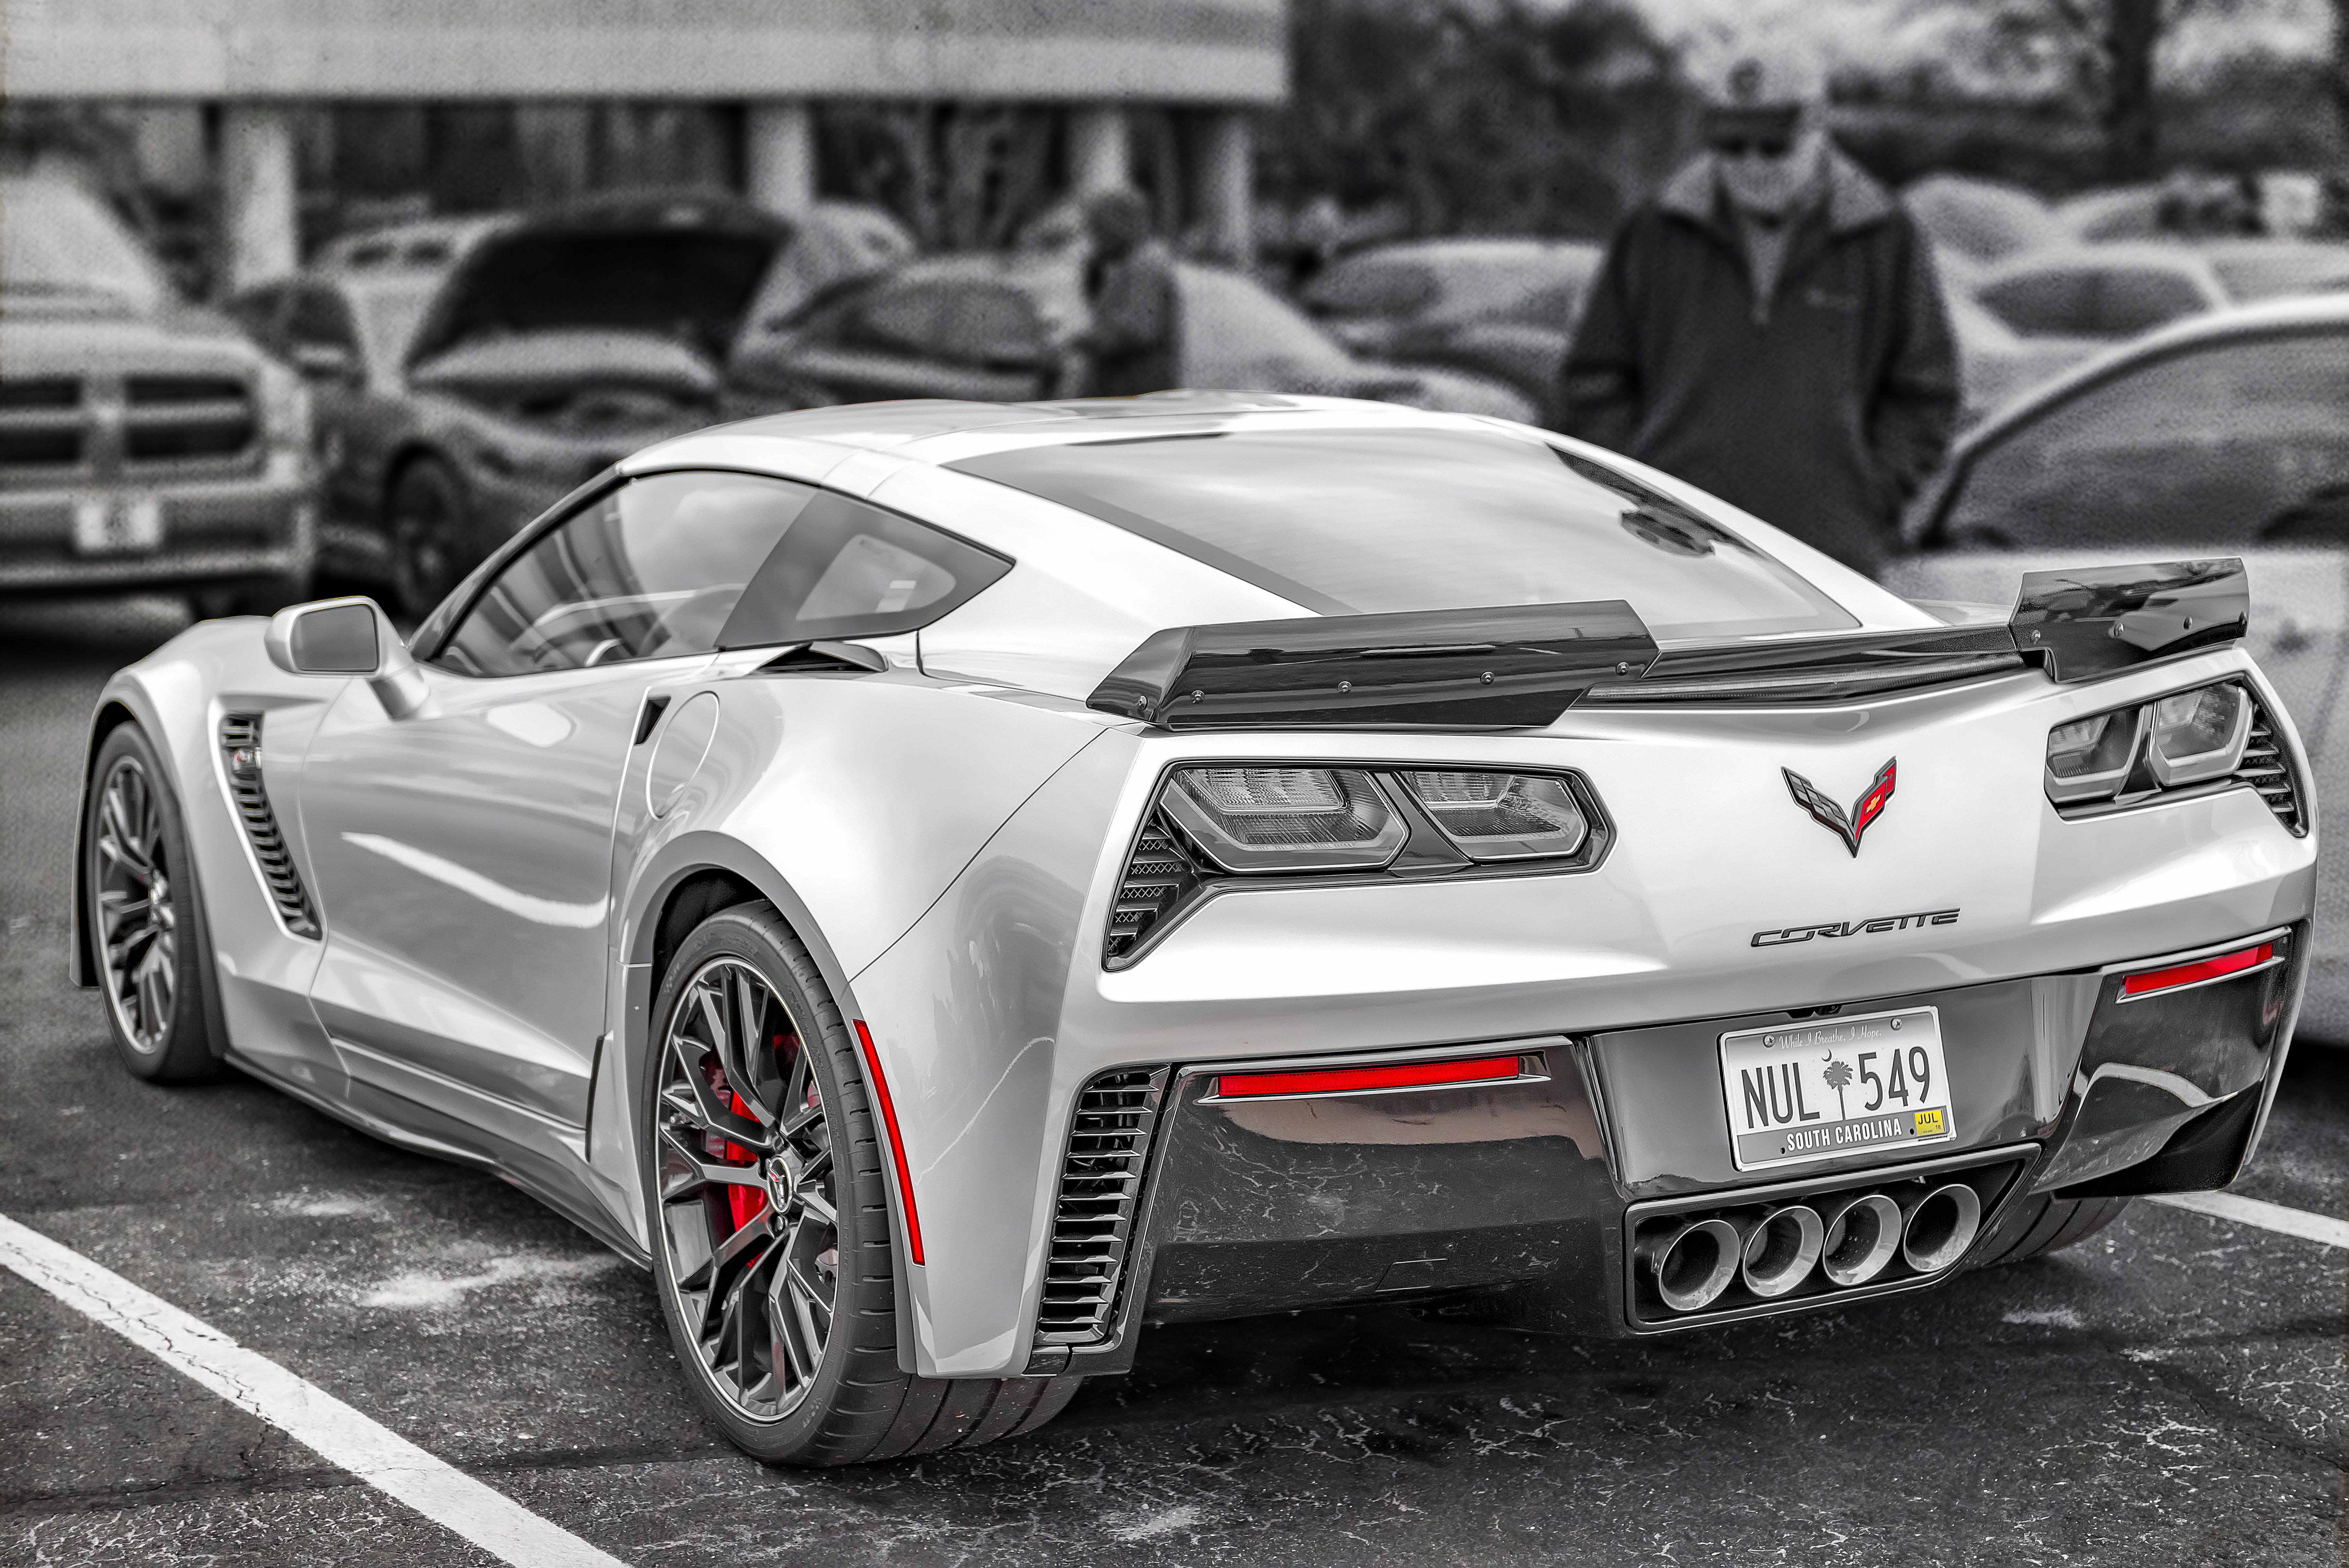
beacon hill, geotagged, Greer, south carolina, united states, usa, american muscle, American Muscle Car, auto, automobile, automotive, automotive photography, Automotive Portrait, car, Car Lifestyle, car photo, car photography, Car Portrait, car show, Car Show Photography, Cars and Coffee, Cars And Coffee Of The Upstate, chevrolet, chevrolet corvette, chevy, coche, corvette, greenville, Greenville SC, Greenville South Carolina, Michelin North America Headquarters, muscle car, Nikon D800, Pelham Road, performance car, race car, sc, Silver Car, sport car, sports car, sportscar, super car, supercharged, tail lights, tire, upstate, Upstate South Carolina, vehicle, vendimia, World Cars, z06, Z06 Corvette, land vehicle, motor vehicle, automotive design, supercar, automotive exterior, wheel, personal luxury car, automotive wheel system, luxury vehicle, auto part, concept car, rim, custom car, chevrolet corvette c6 zr1